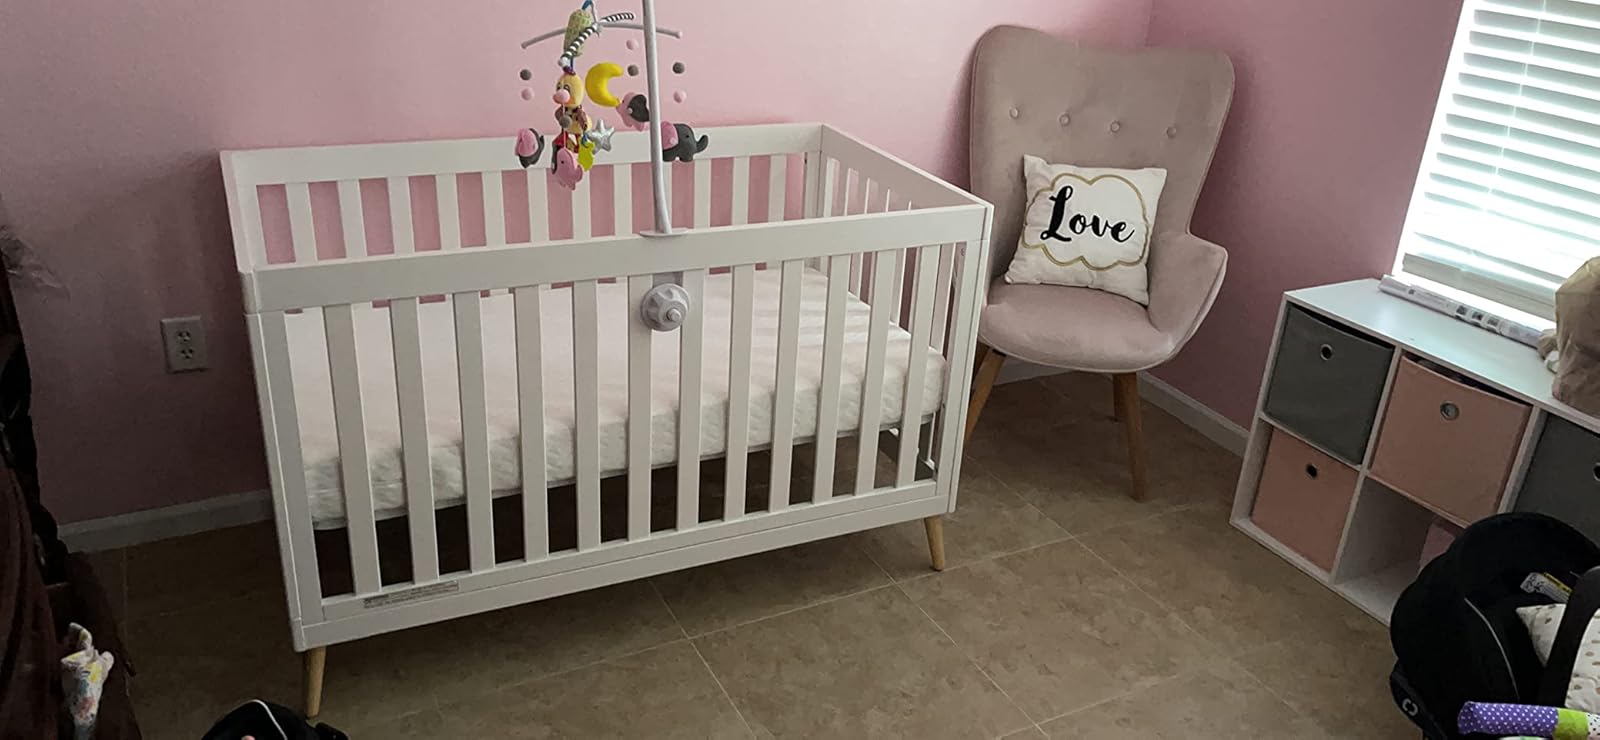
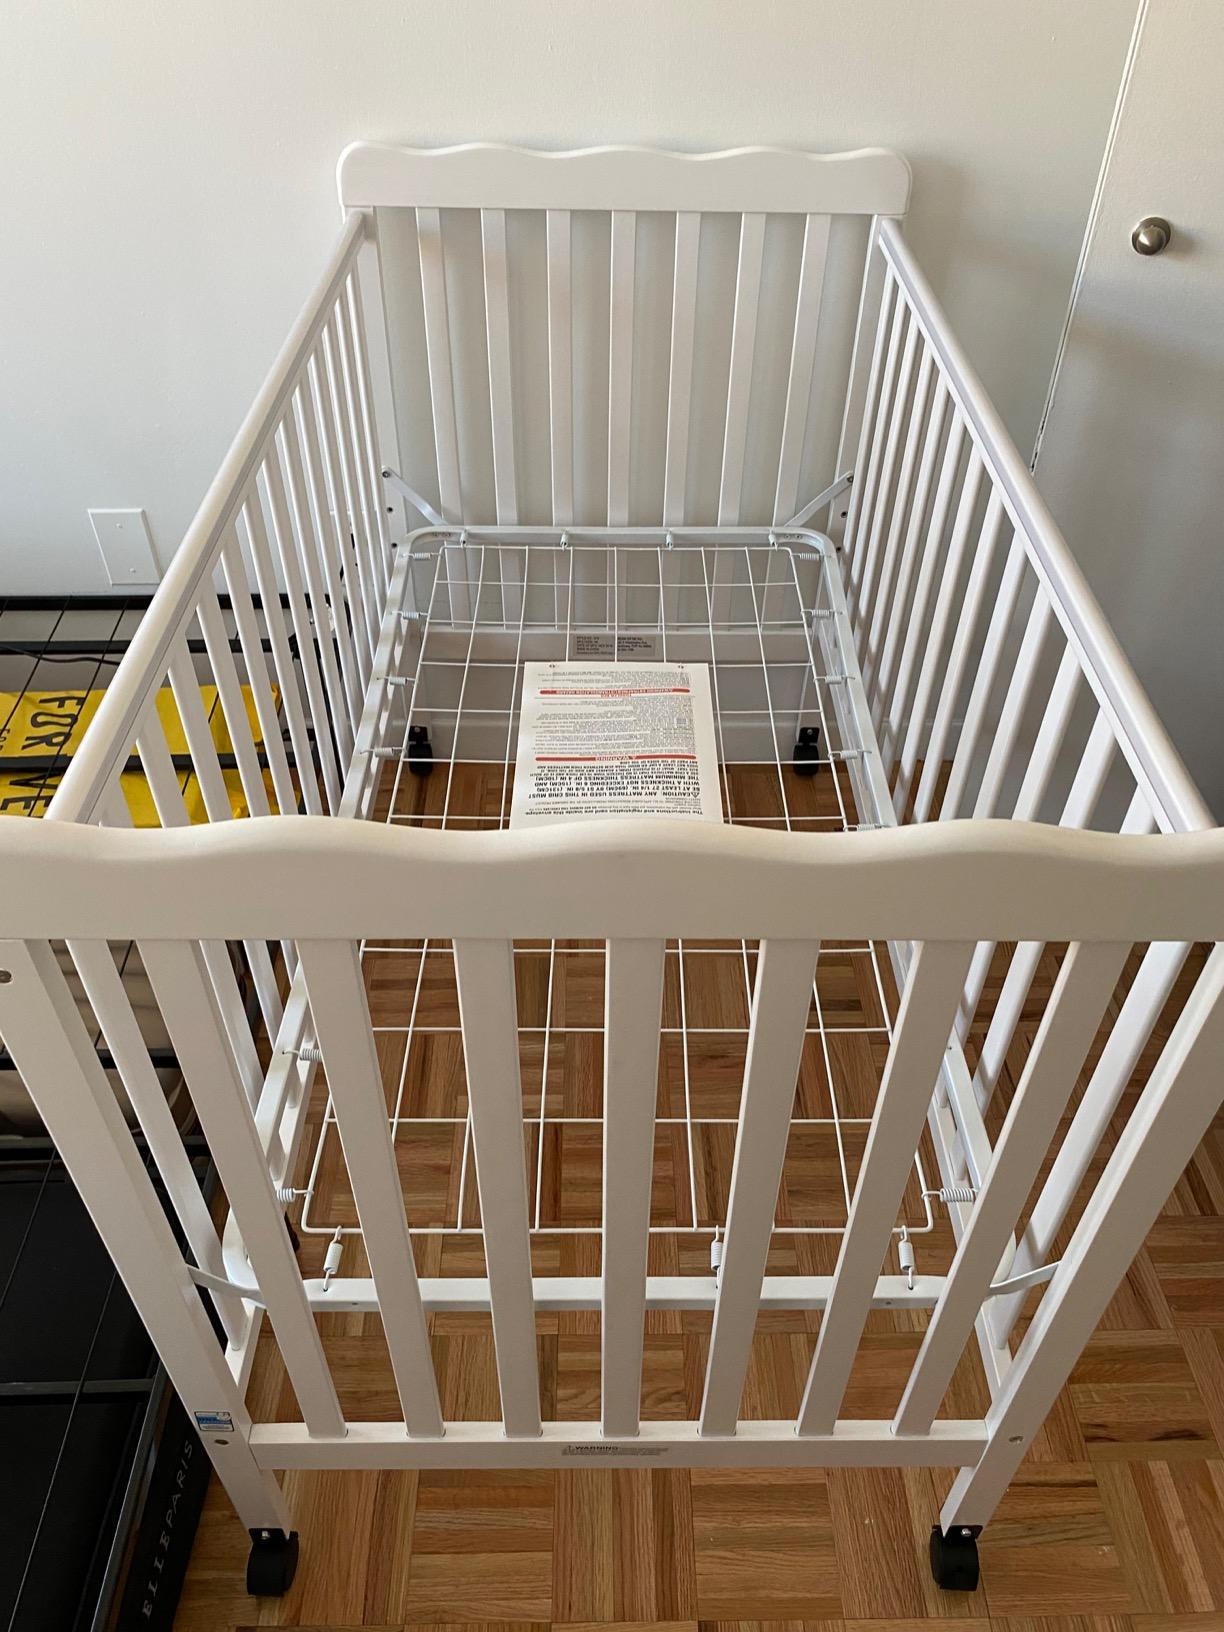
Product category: products_crib
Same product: no